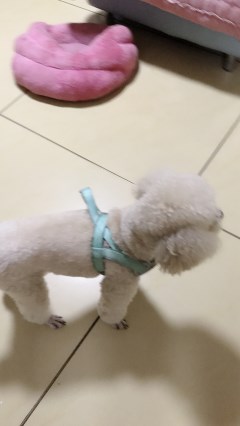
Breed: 2925-n000114-toy_poodle